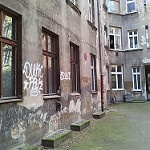
Scene: Outdoor